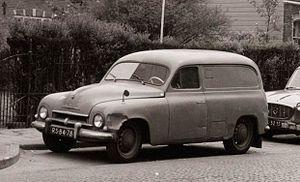
Les Škoda 1200, 1201 et 1202 sont trois automobiles produites entre 1952 et 1971 par le constructeur tchécoslovaque Škoda Auto.